Conquest of Chile

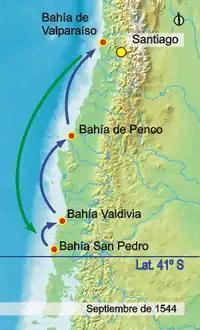
The Juan Bautista Pastene expedition to southern Chile in 1544.

Valdivia came to the Valley of Copiapo and took possession in the name of the King of Spain and named it Nueva Extremadura, for his Spanish homeland of Extremadura. Arriving in central Chile, Pedro de Valdivia was confronted by the toqui Michimalonco, who a couple of years before had expelled the Incas from the northern parts of the Mapuche lands. The Spanish and Mapuche faced each other in the Battle of Mapocho, in which Valdivia was victorious. Michimalonco decided to make a tactical retreat to gather more contingents and to expel the Spanish invaders with a surprise attack, but the Spanish learnt of this accumulation of forces and decided to head for where the Mapuche were accumulating for their surprise attack and at the Battle of Chillox, Michimalonco was defeated again.